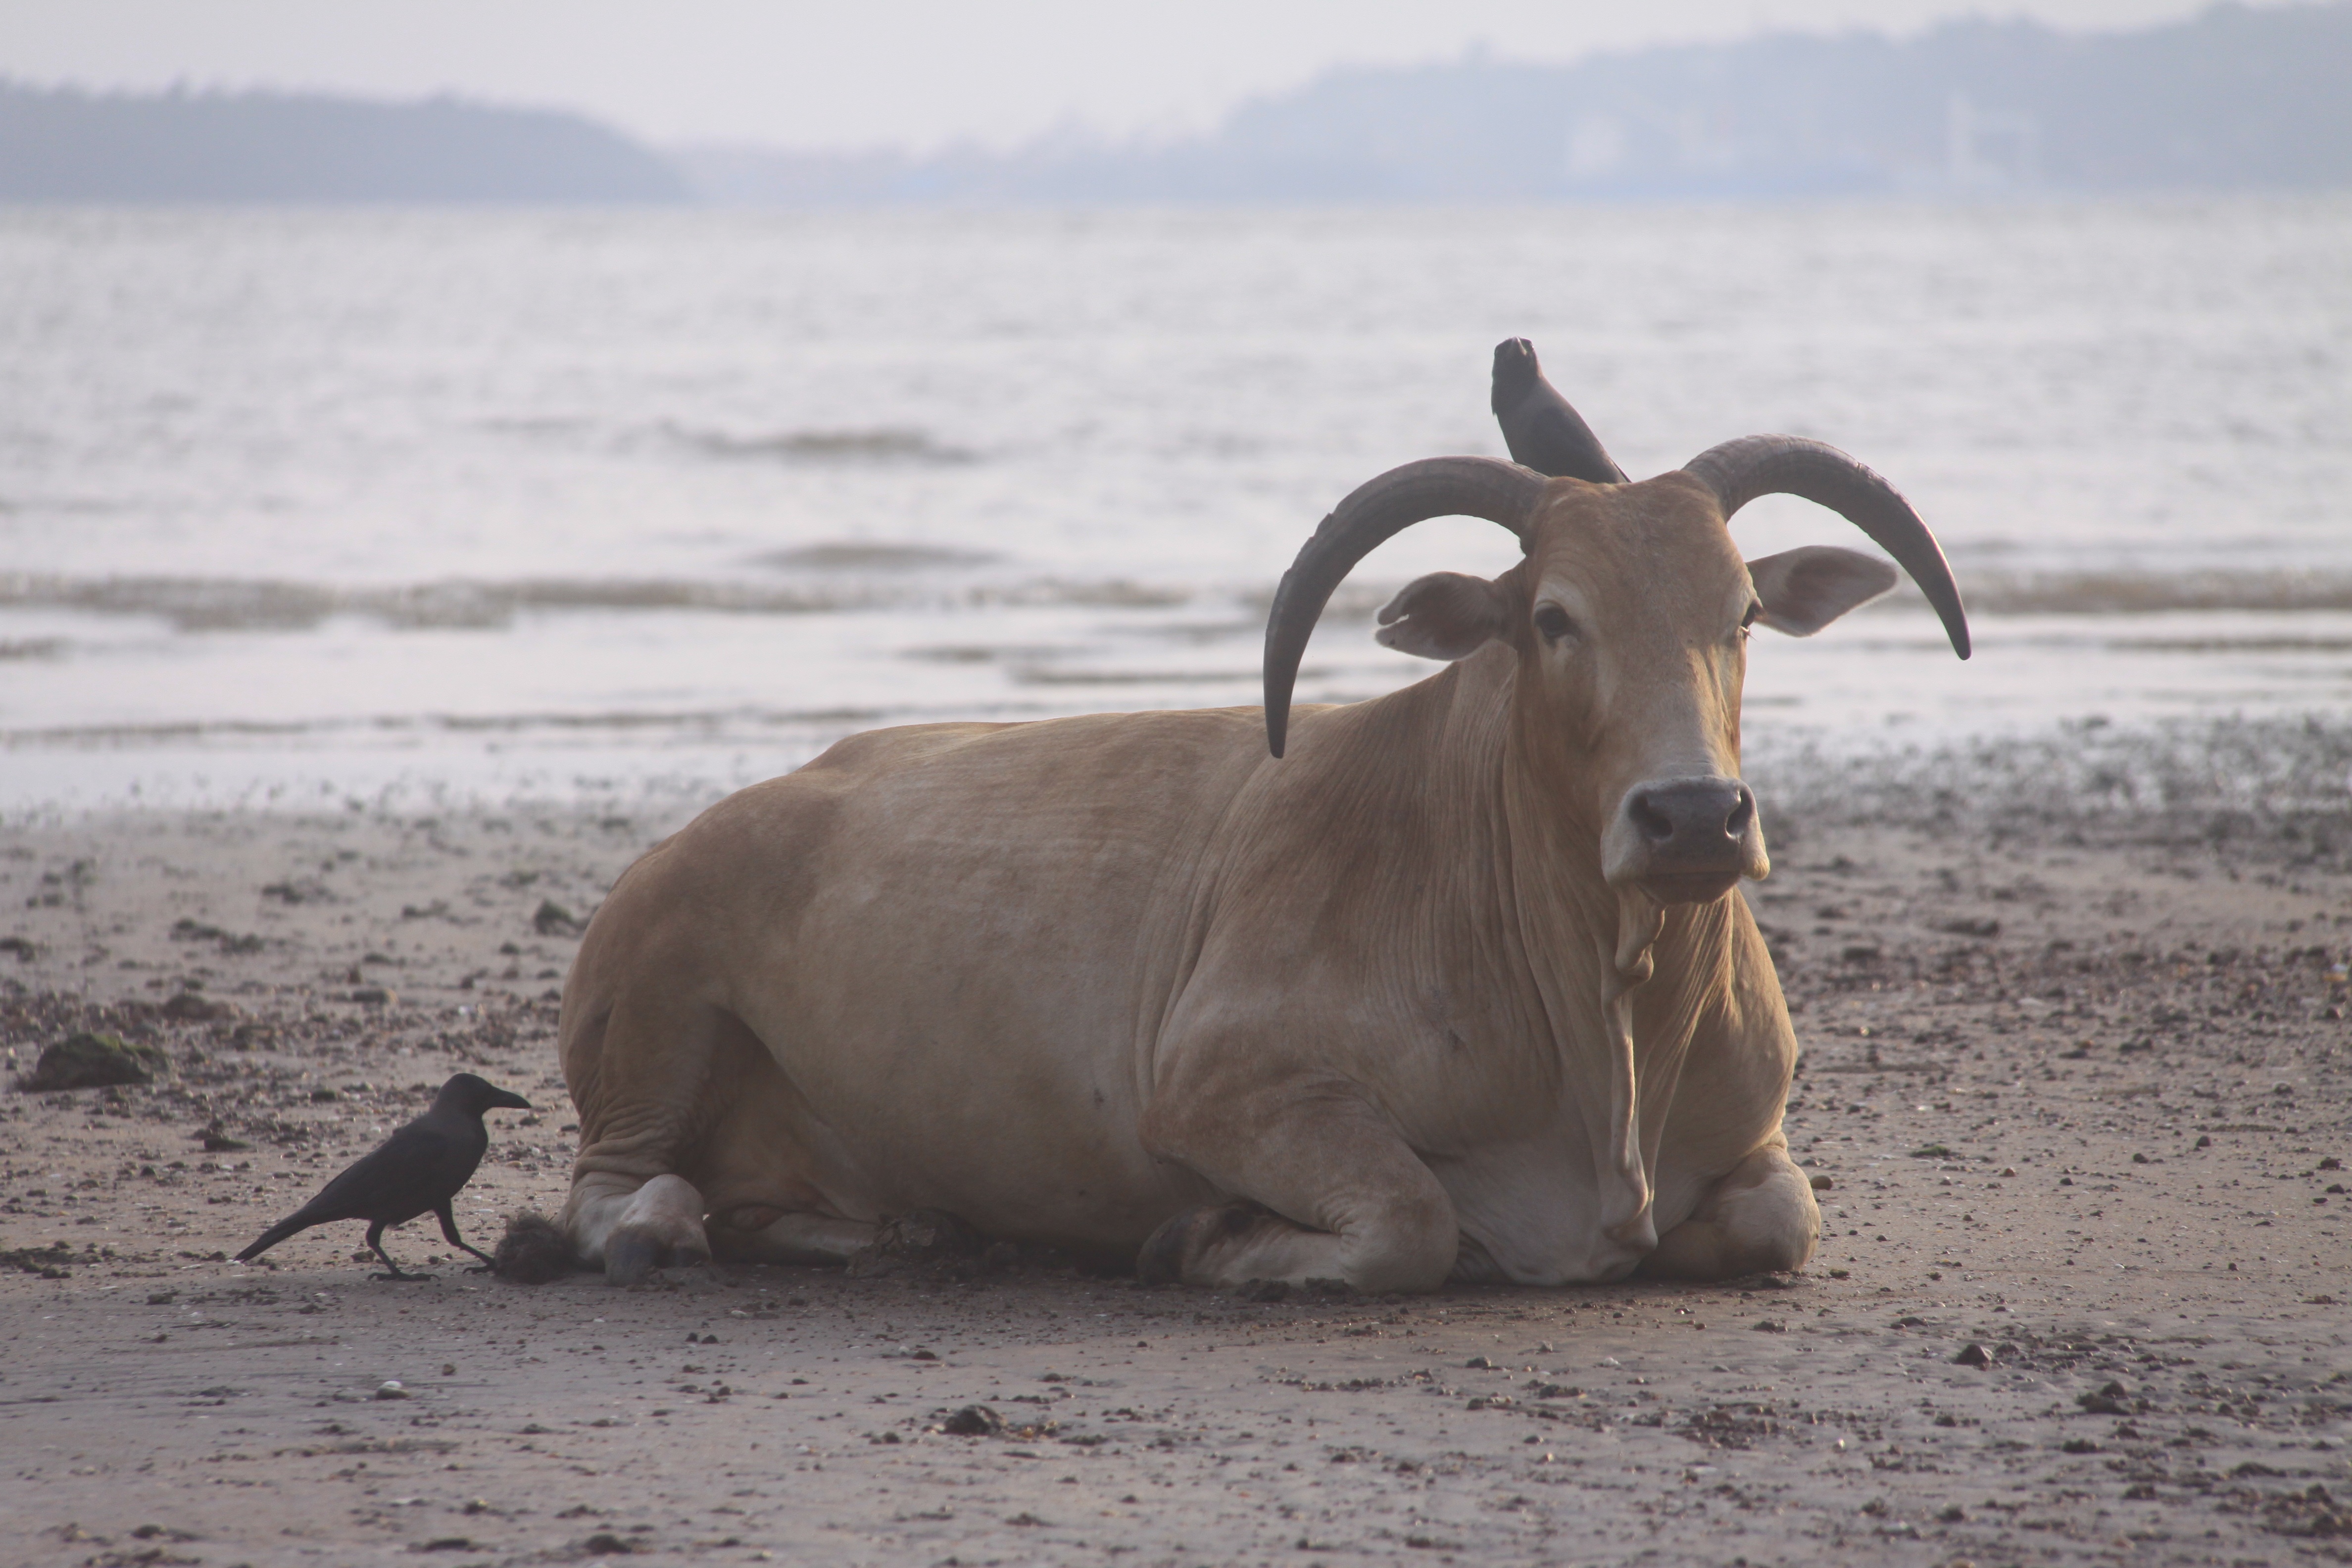
sand, wildlife, horn, cow, mammal, fauna, birds, vertebrate, india, goa, beach visitor, cattle like mammal, cow goat family